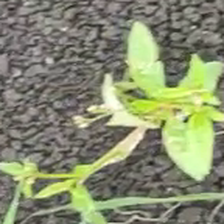
Weed species: Moti_dudhi(Euphorbia_geneculata_L)